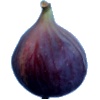
Label: fig